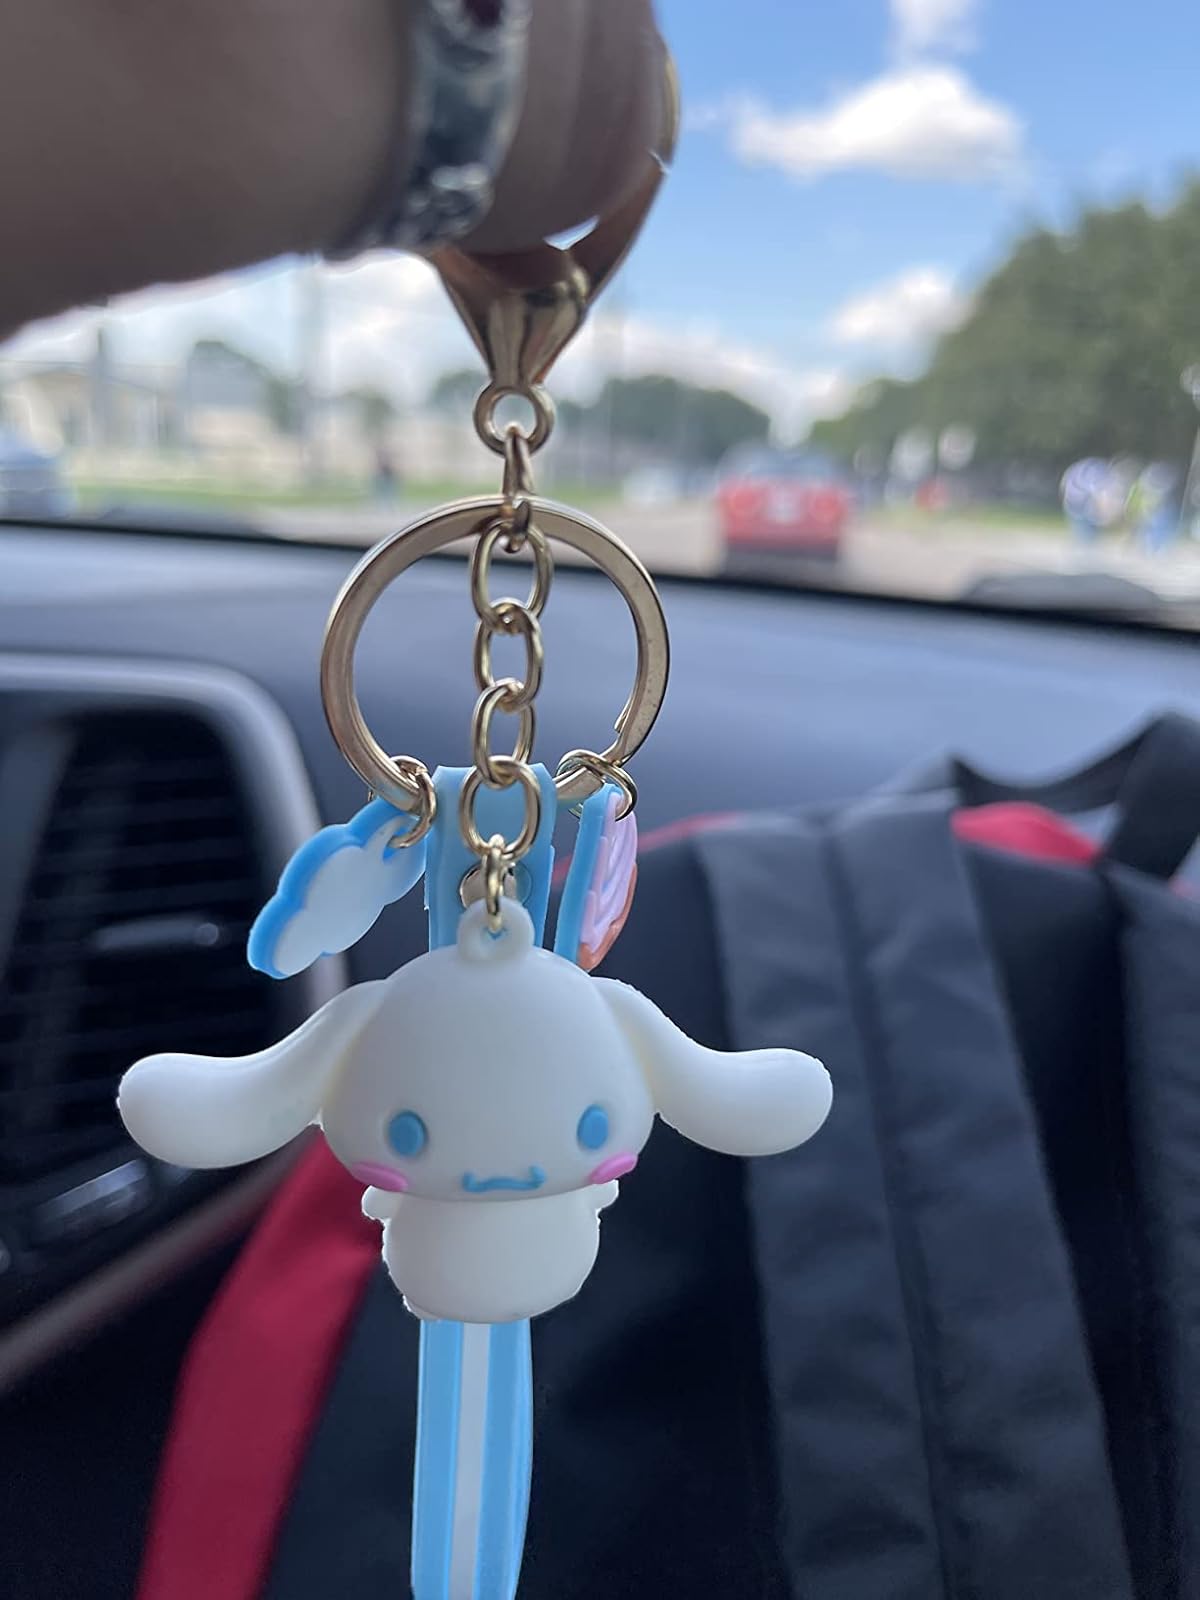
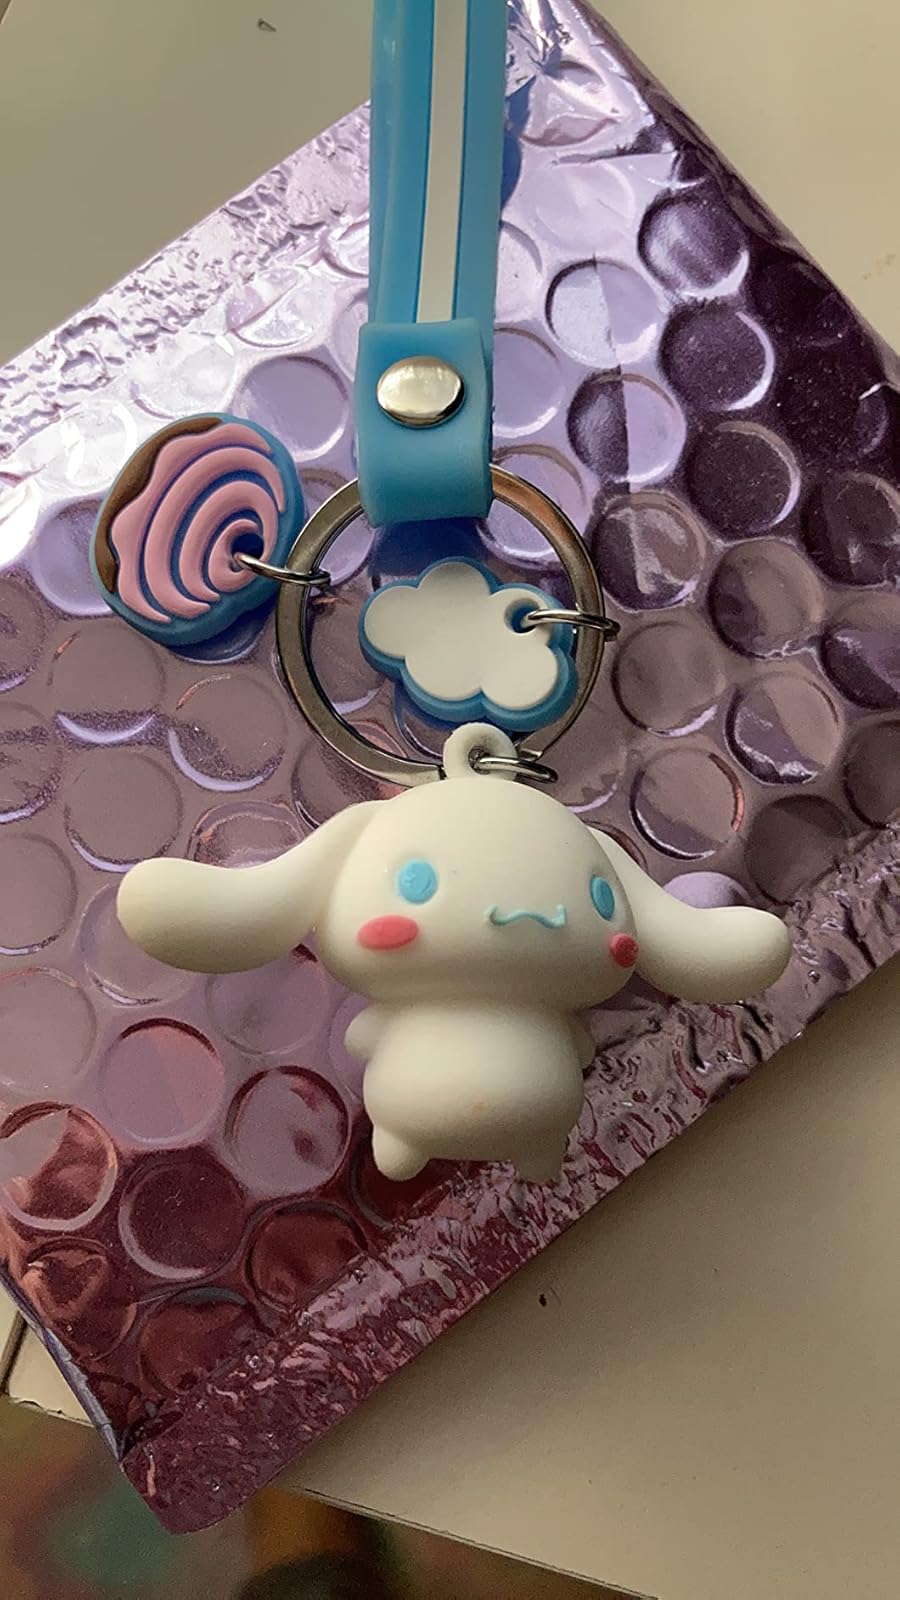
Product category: accessories_keychain
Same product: yes